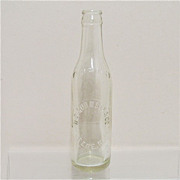
Waste category: glass